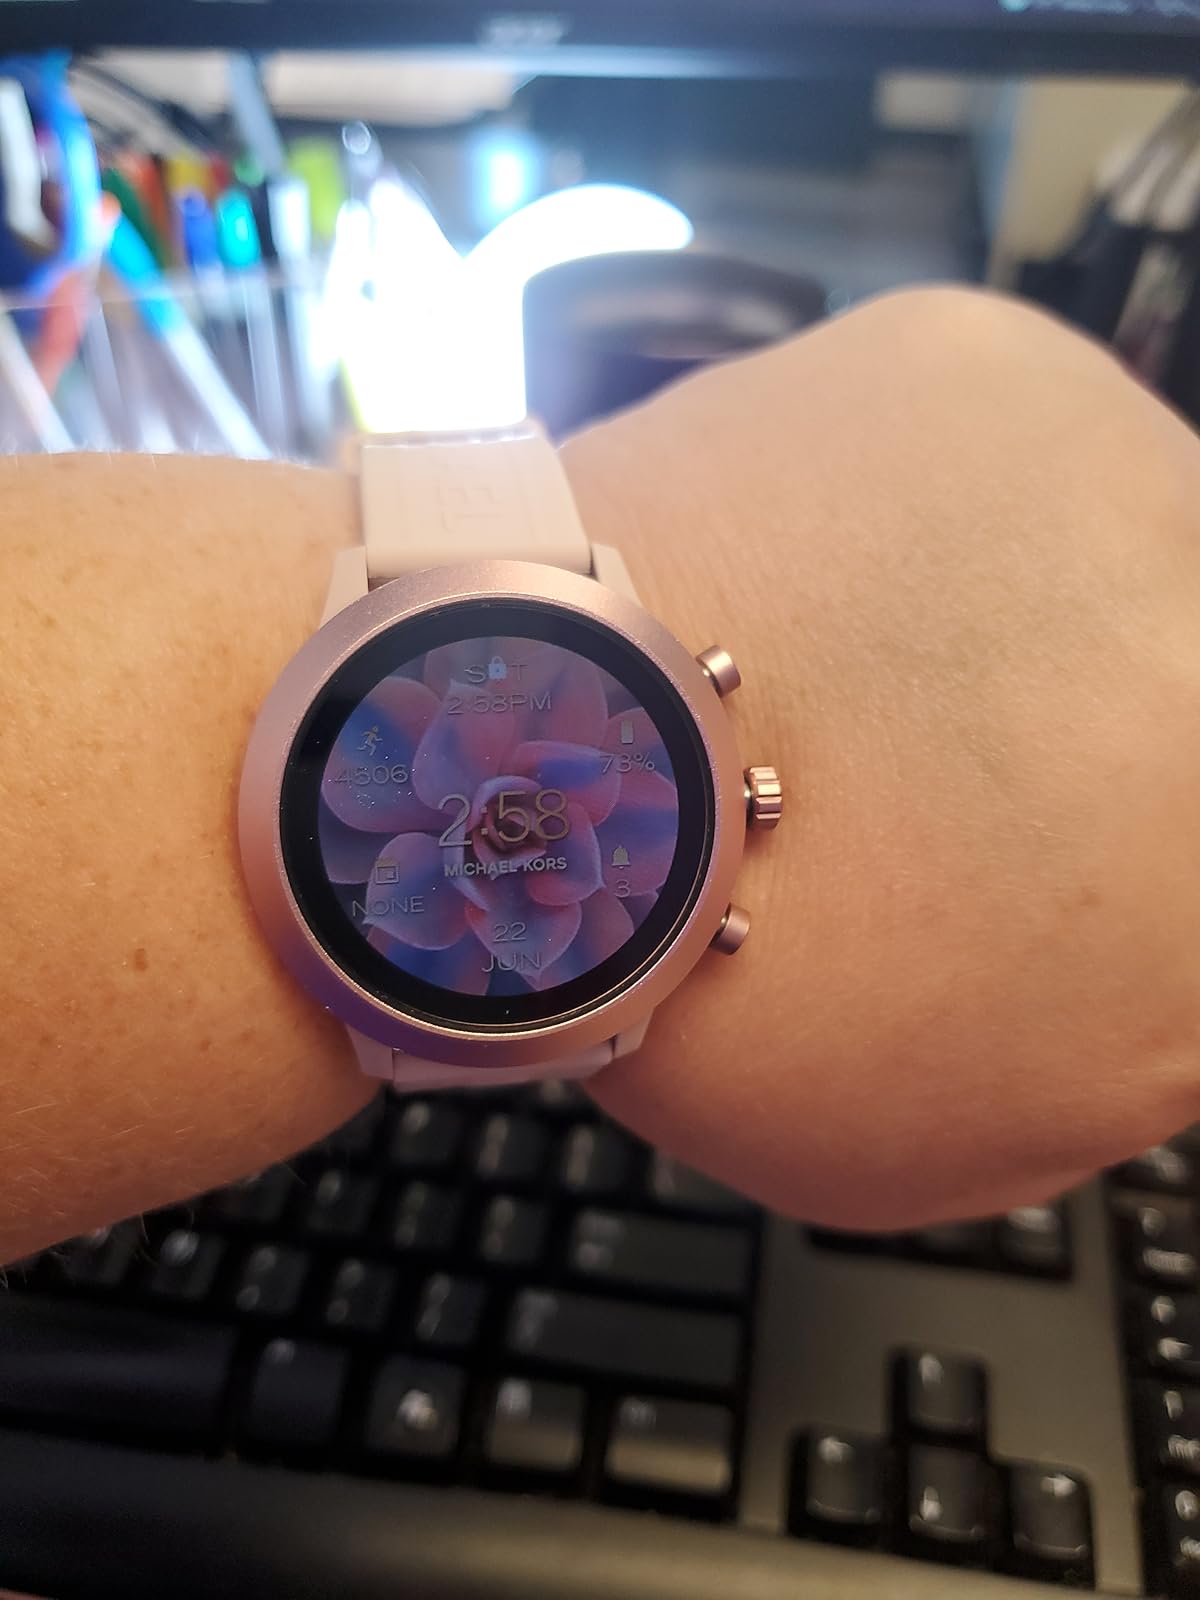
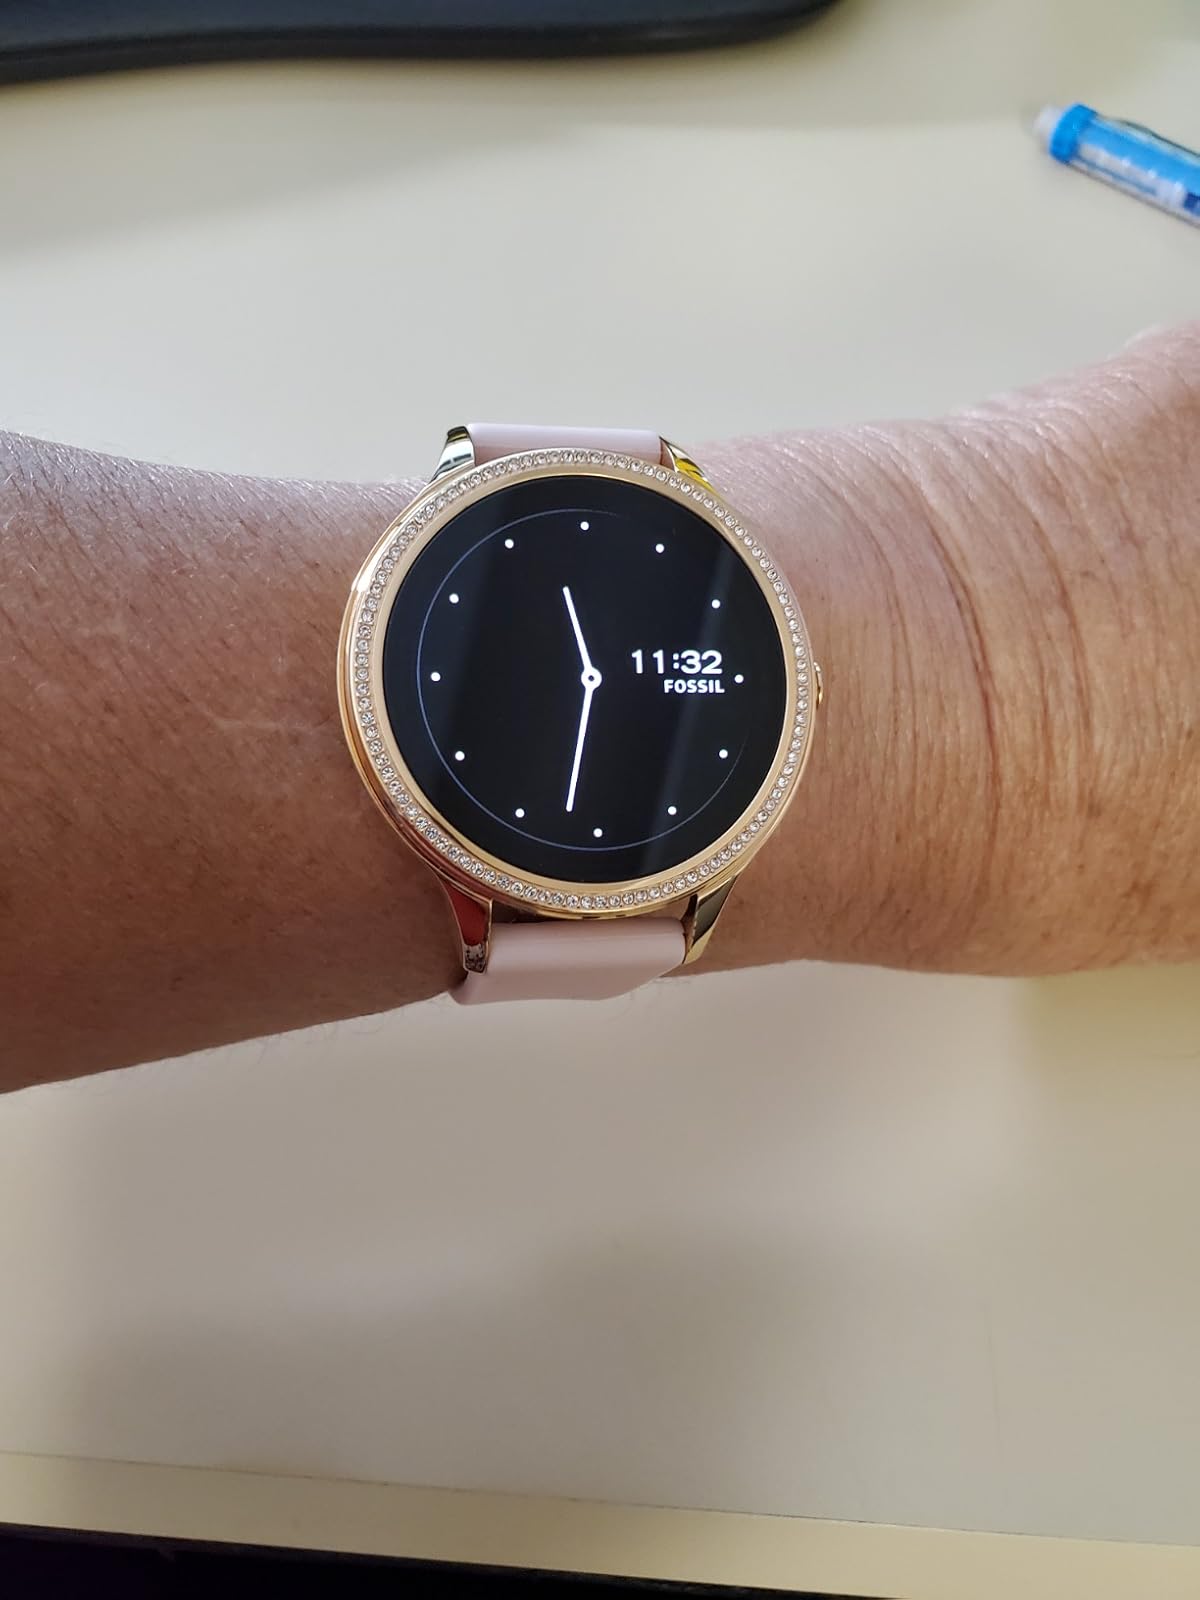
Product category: smartwatch
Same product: no